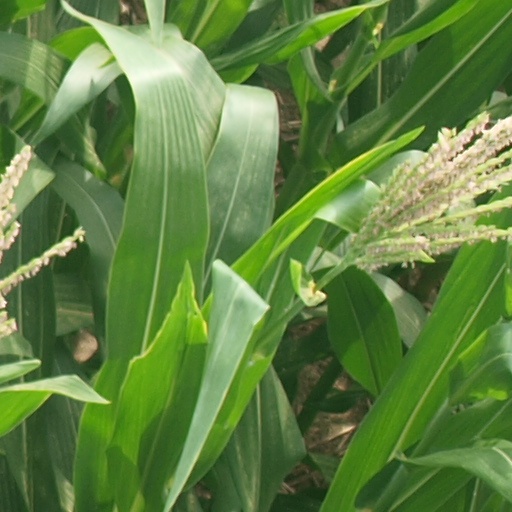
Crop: maize; corn